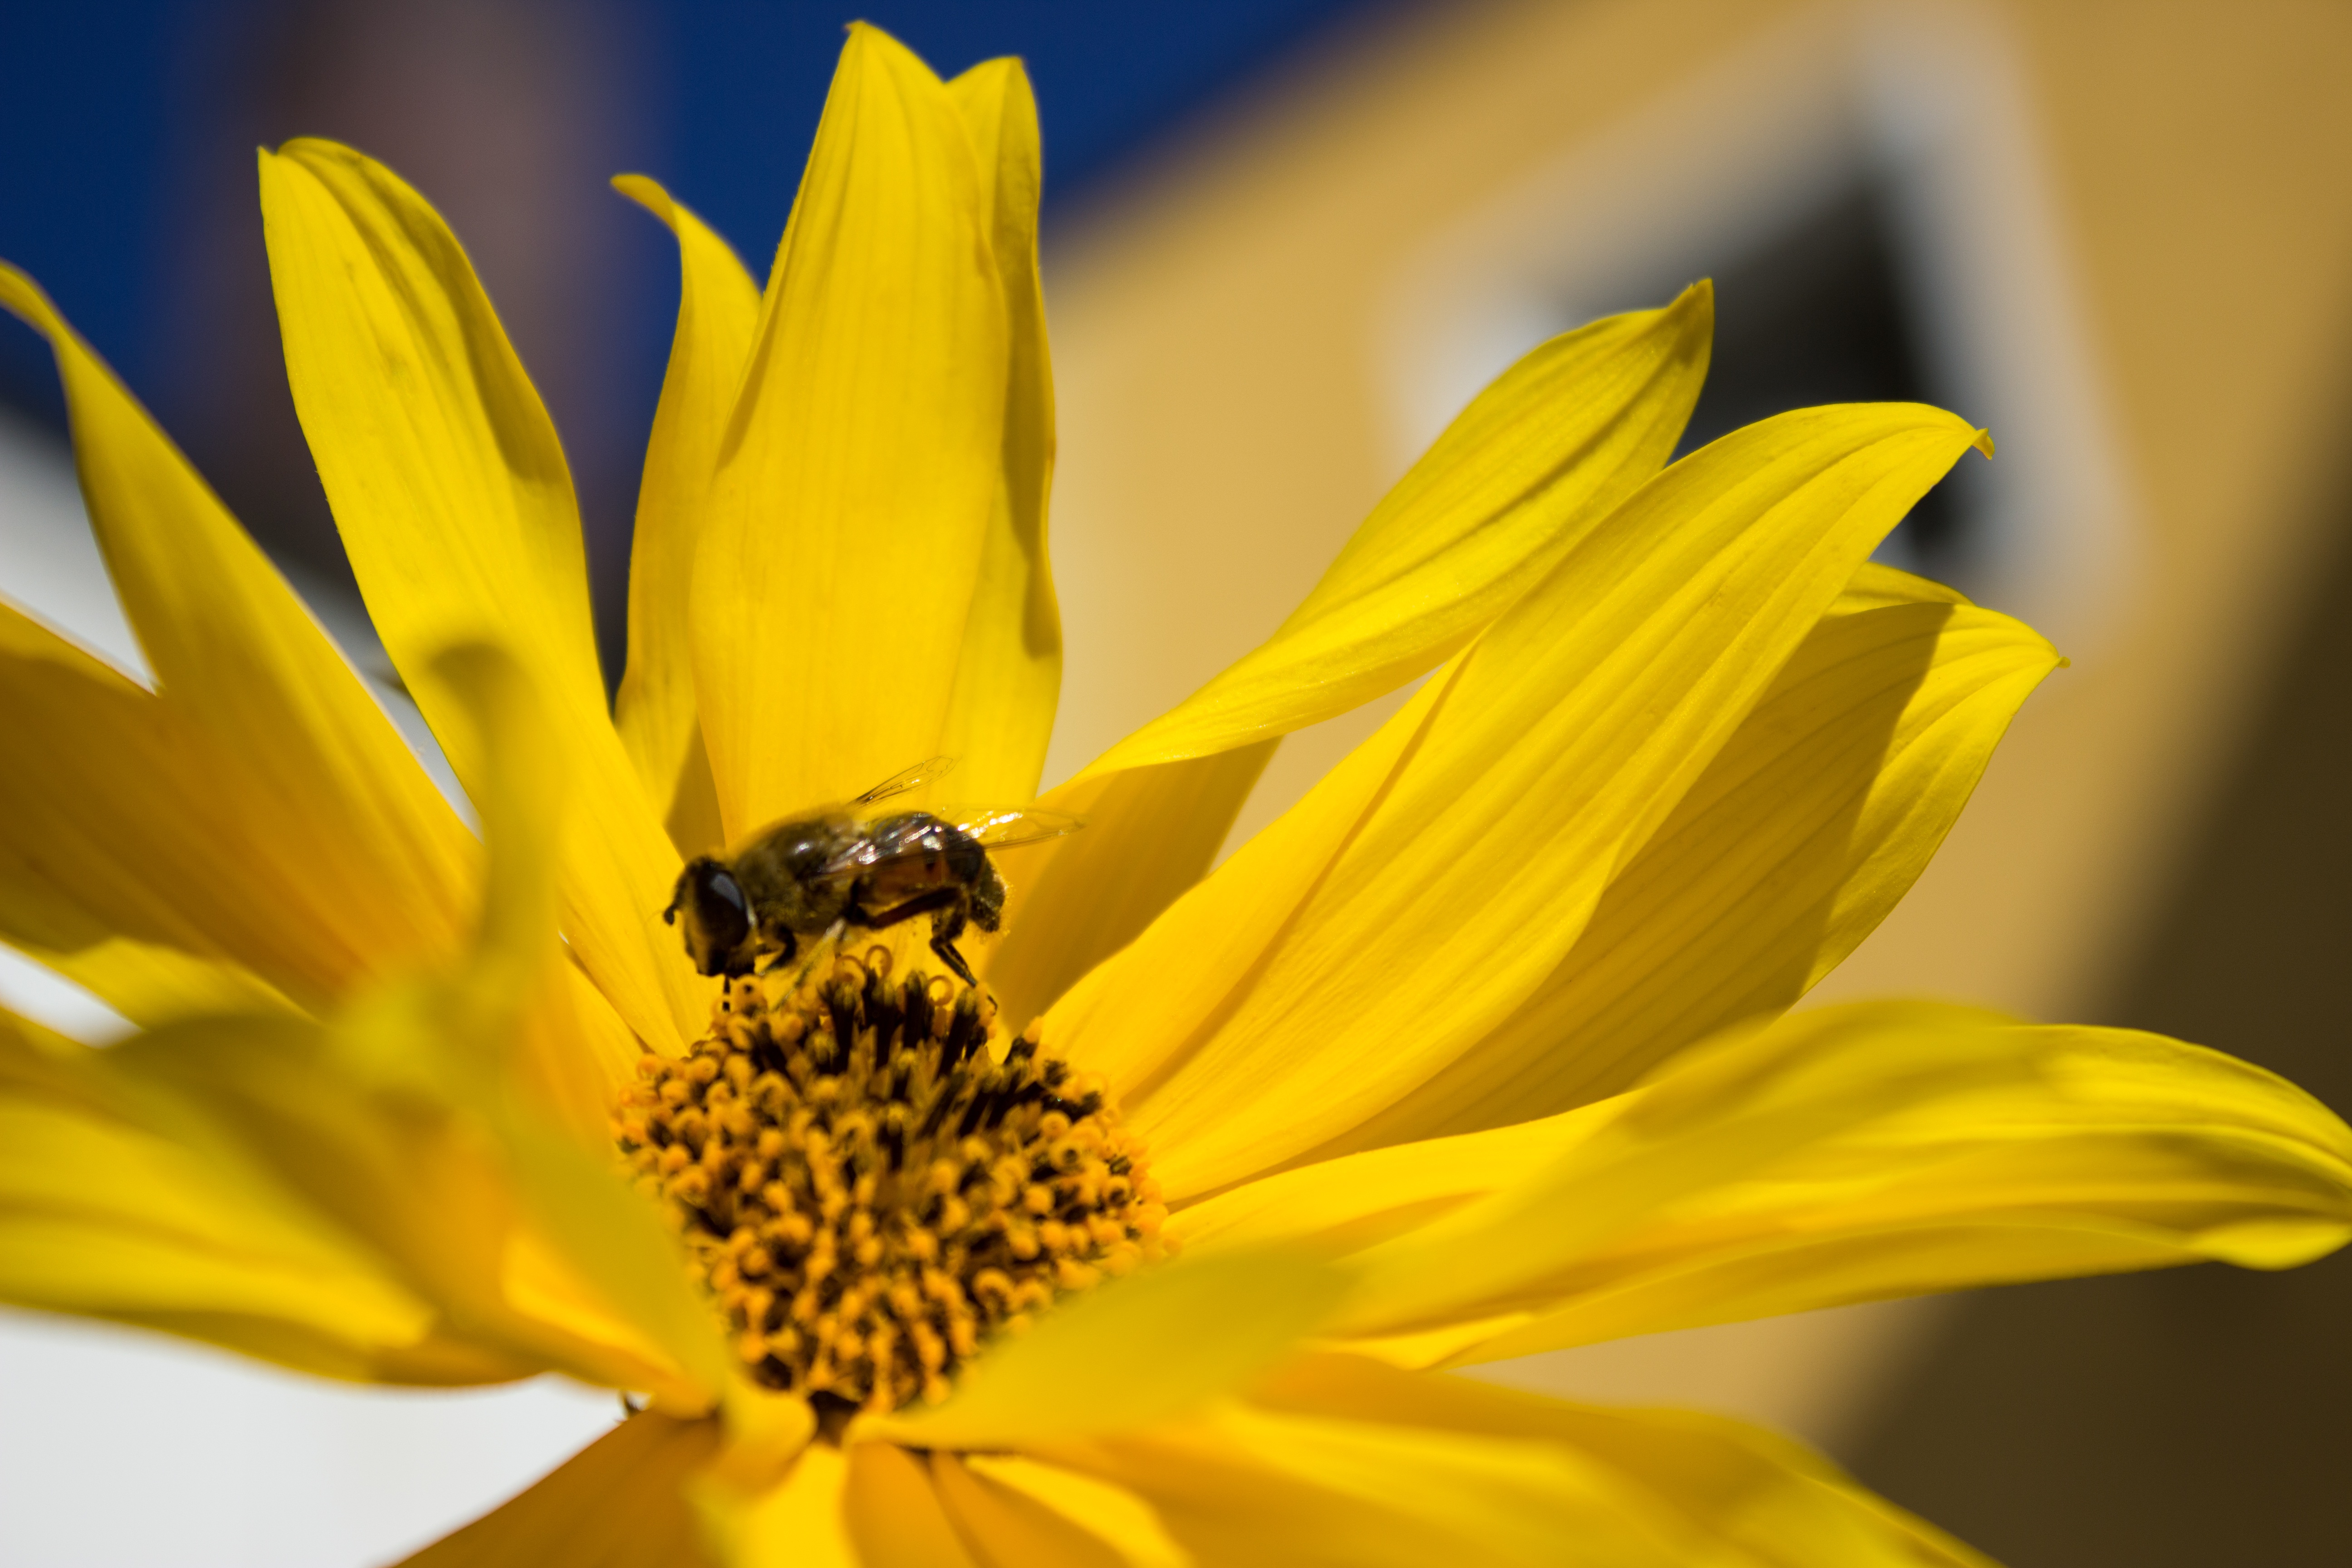
nature, plant, photography, flower, petal, pollen, insect, botany, yellow, flora, fauna, sunflower, invertebrate, wildflower, close up, bee, nectar, macro photography, flowering plant, honey bee, daisy family, plant stem, land plant, membrane winged insect